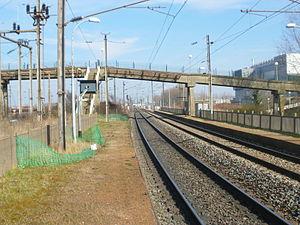
Vue des voies et des quais de la gare de Grande-Synthe.
La gare de Grande-Synthe est une gare ferroviaire française de la ligne de Coudekerque-Branche aux Fontinettes, située sur le territoire de la commune de Grande-Synthe dans le département du Nord, en région Hauts-de-France.